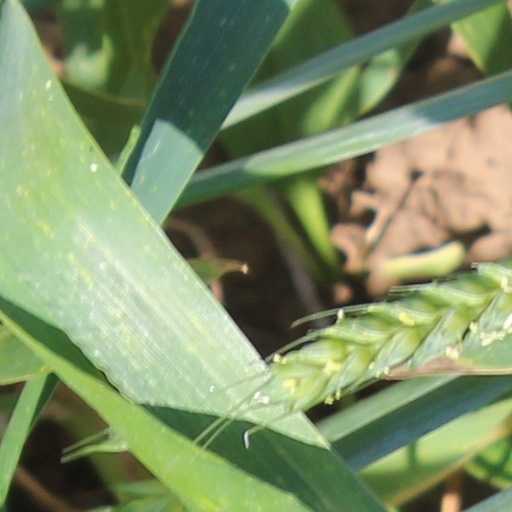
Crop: wheat